Meuse's 2nd constituency

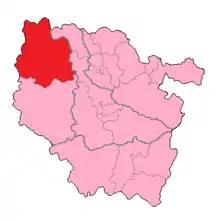
Meuse's 2nd Constituency shown within Lorraine

The 2nd constituency of Meuse is a French legislative constituency in the Meuse "département".